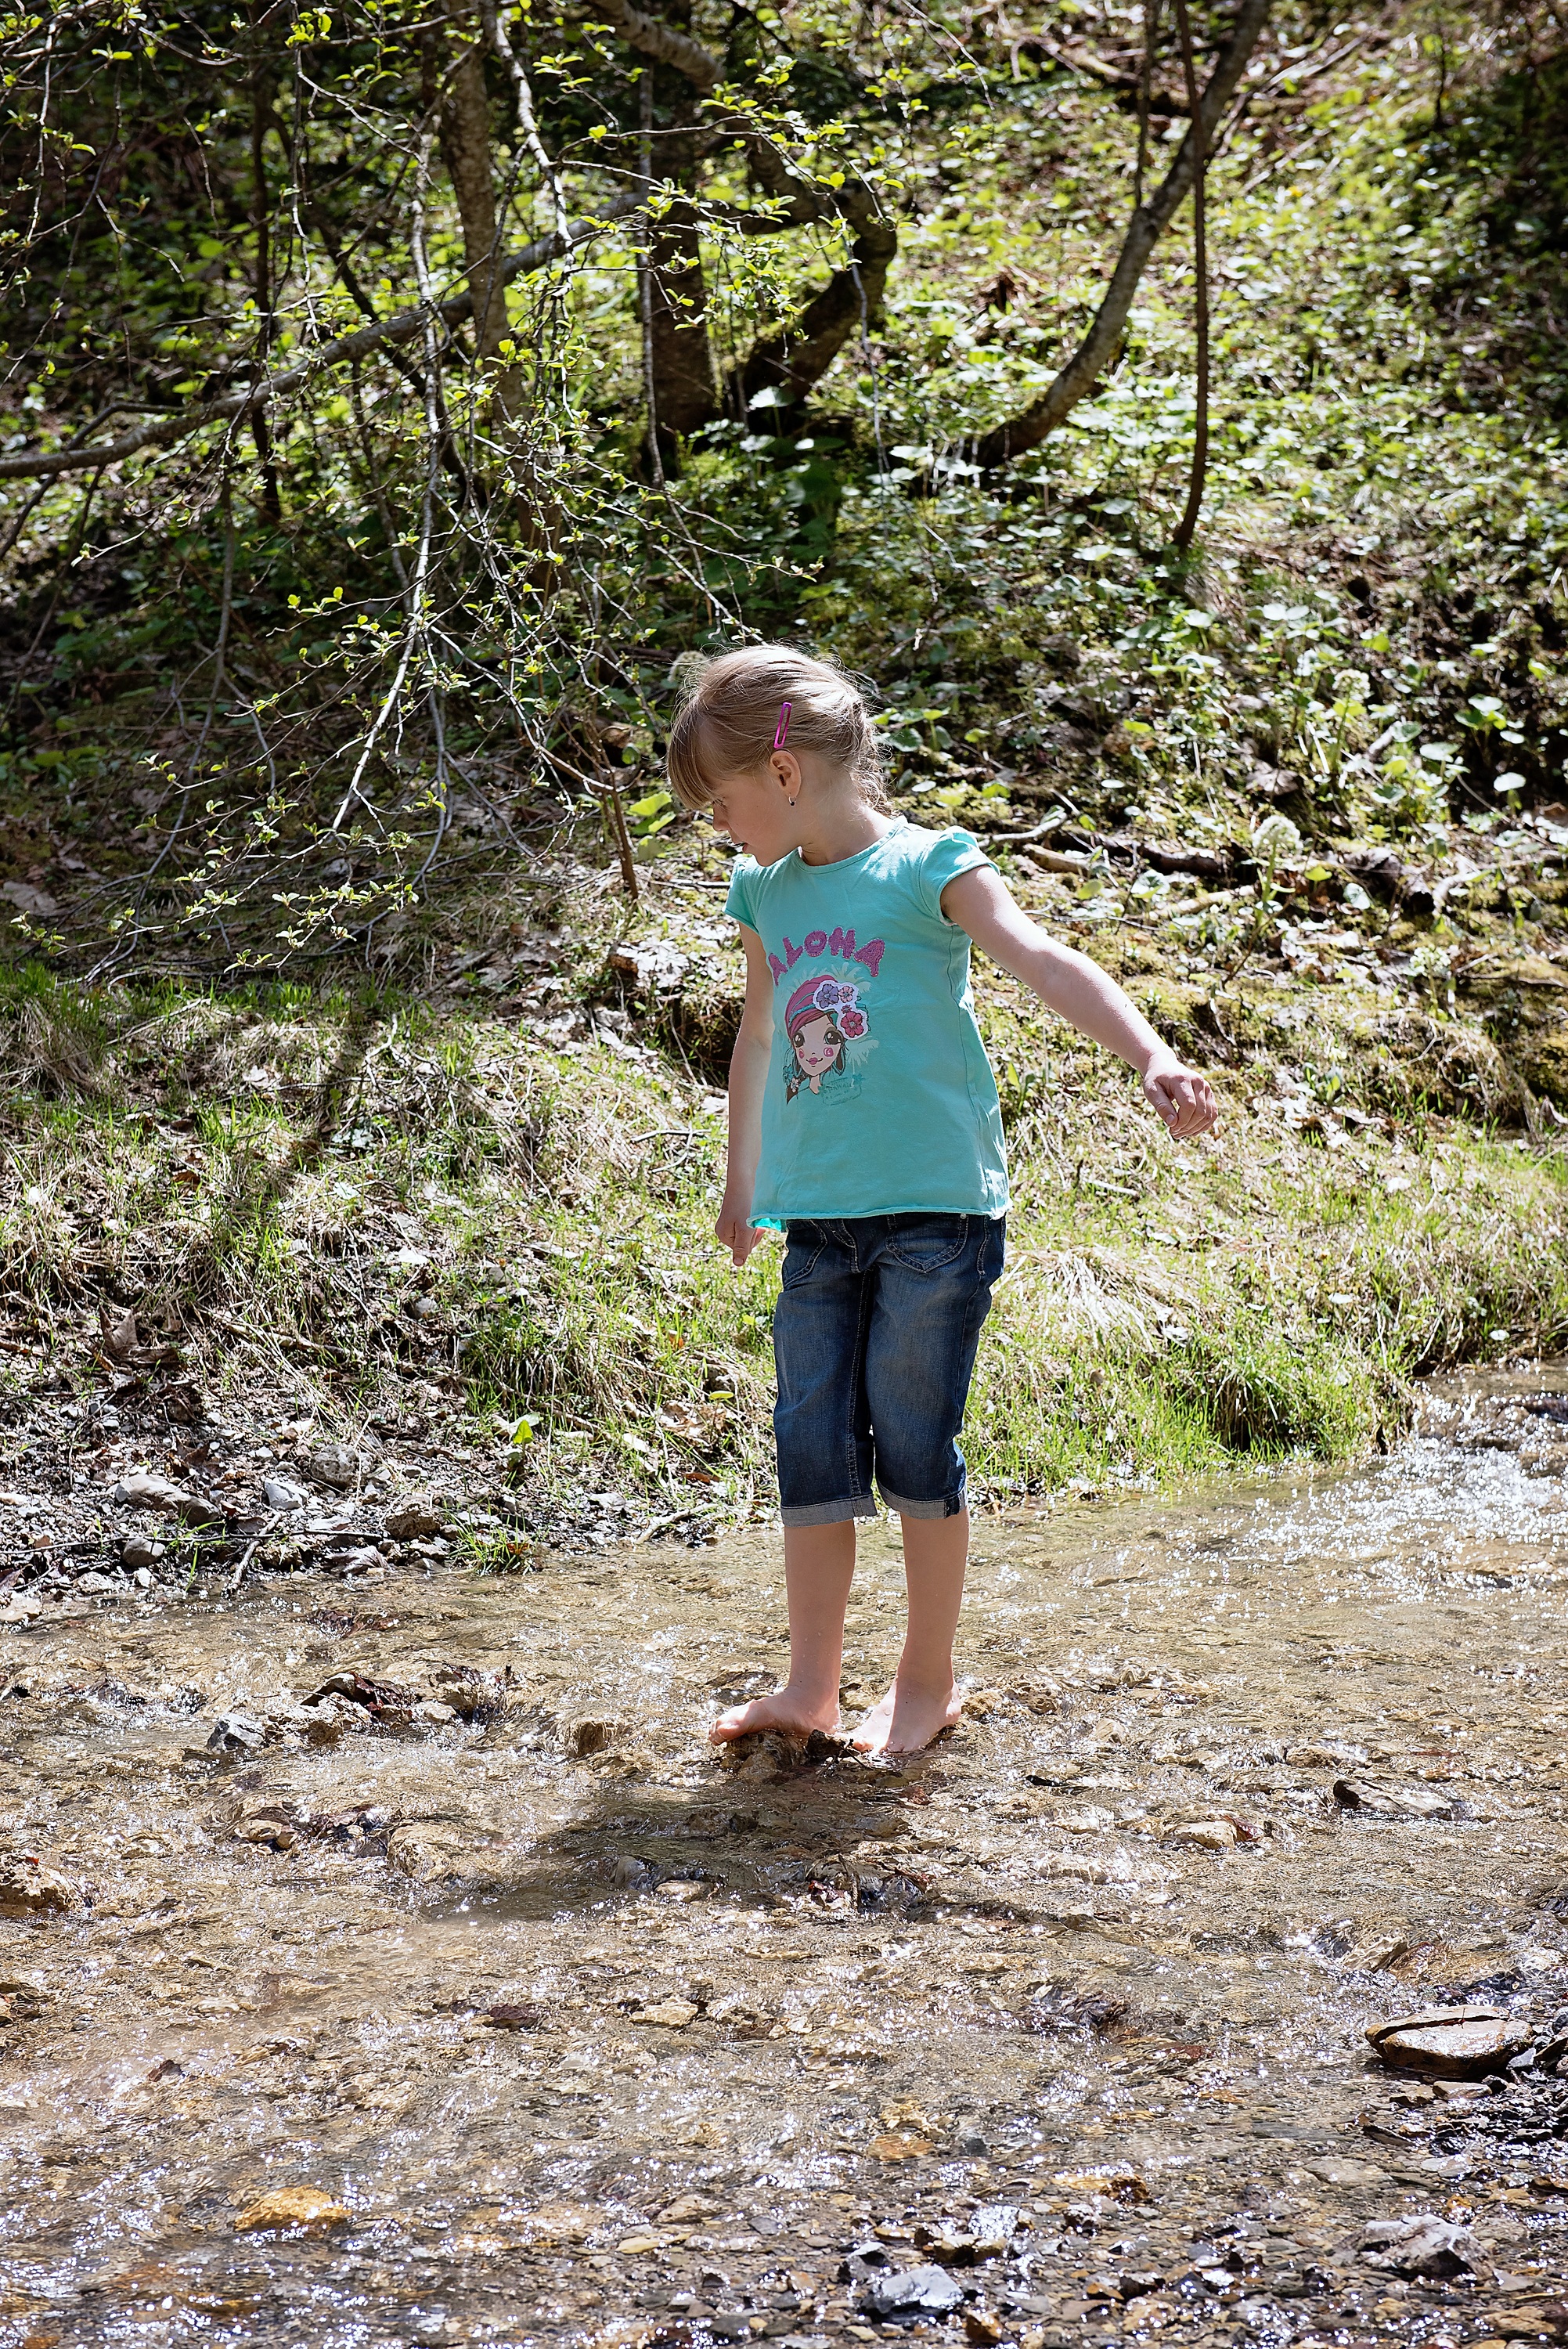
tree, water, nature, forest, walking, people, girl, trail, adventure, spring, child, human, barefoot, woodland, bach, waters